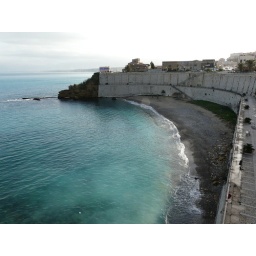
the small beach under the castle